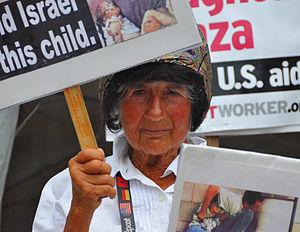
Concepción Picciotto, née le 15 janvier 1936 et morte le 25 janvier 2016, était une femme de nationalité espagnole. Elle est connue pour être la militante la plus obstinée de l'histoire des États-Unis, puisqu'elle est restée près de 35 ans à manifester dans le Lafayette Square, où elle s'était installée avec une tente, pour demander le désarmement nucléaire.